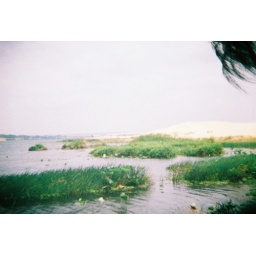
a lake near some sand dunes